Sydney FC

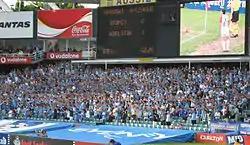
Sydney supporters at the northern end of Allianz Stadium

Sydney FC's primary training ground is at Macquarie University in North Ryde, called Sky Park. It also hosts the club's women's team, as well as all academy players, male and female. They also make use of the sports and aquatic centre for post match recovery sessions. Occasionally Sydney FC have been seen after home games having recovery sessions at local beaches such as Coogee Beach, Bondi Beach, and Maroubra.